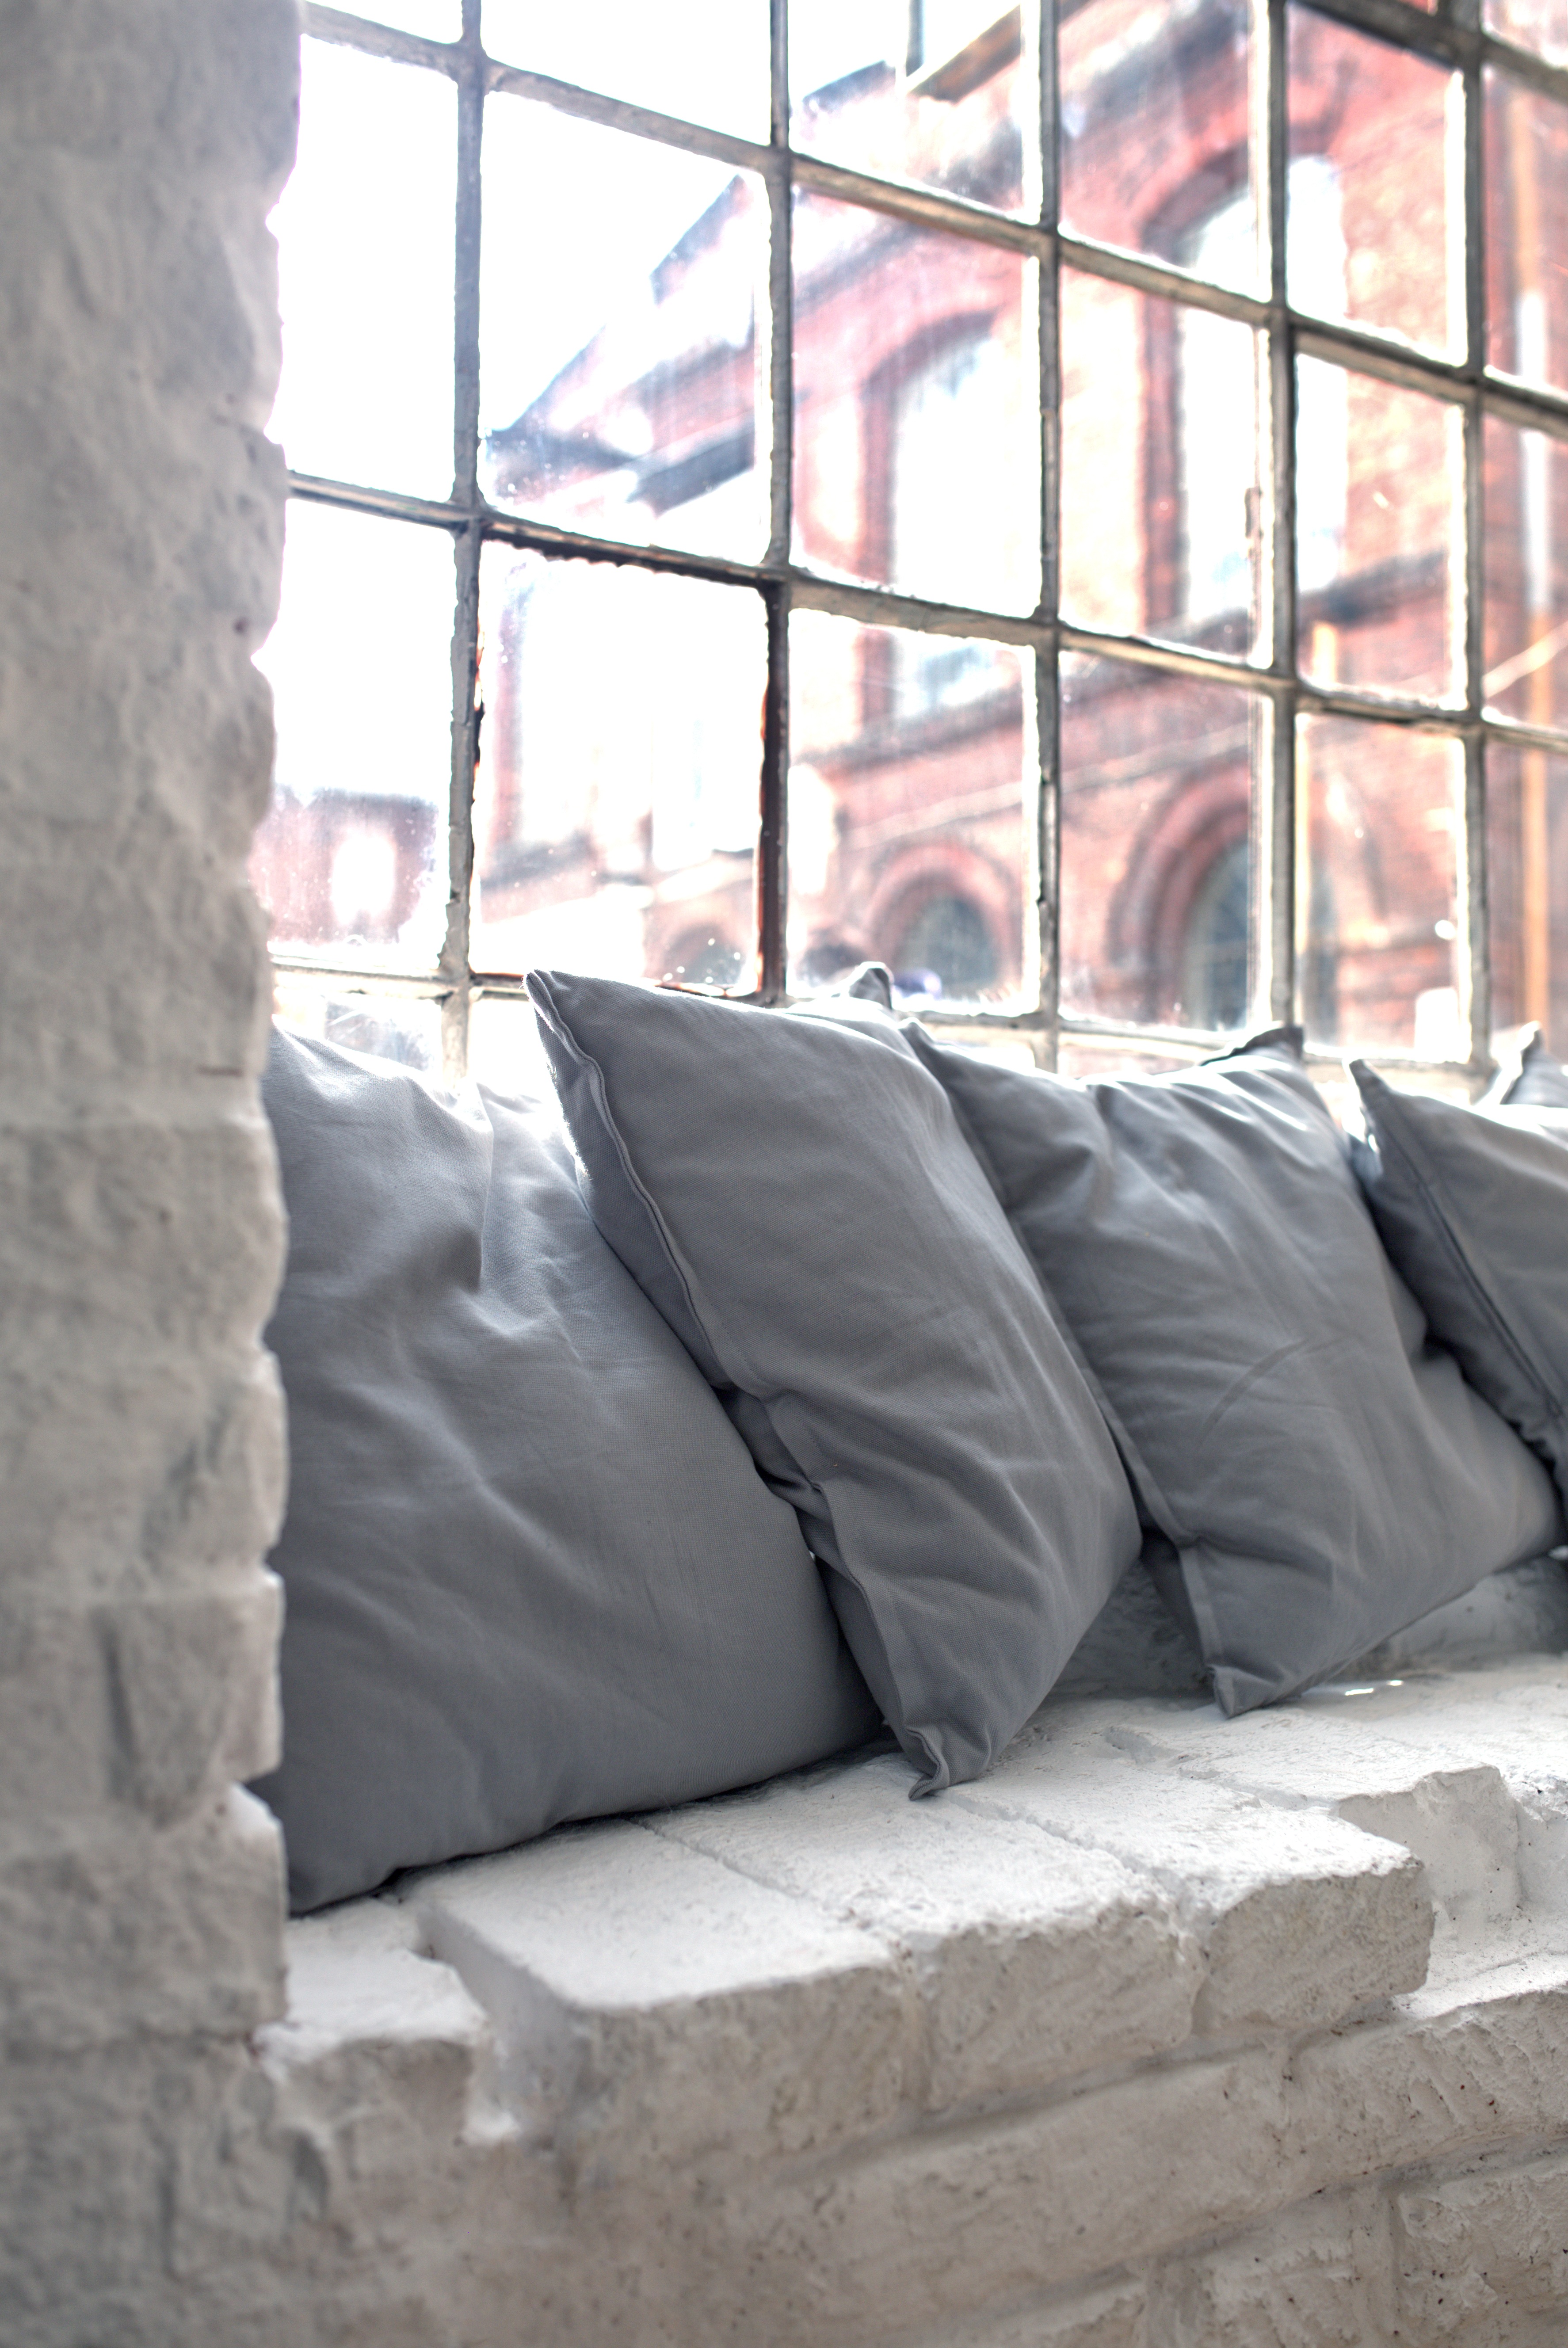
vintage, house, interior, window, home, wall, property, furniture, room, brick, pillow, decor, material, interior design, design, flooring, pillows